Prometheism

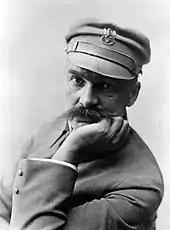
Józef Piłsudski—father of the Promethean strategy

The Promethean movement, according to Charaszkiewicz, took its genesis from a national renaissance that began in the late 19th century among many peoples of the Russian Empire. That renaissance stemmed from a social process that led in Russia to revolution. Nearly all the socialist parties created in the ethnically non-Russian communities assumed a national character and placed independence at the tops of their agendas: this was so in Poland, Ukraine, Finland, Latvia, Lithuania, Georgia and Azerbaijan. These socialist parties would take the lead in their respective peoples' independence movements. While all these countries harbored organizations of a purely national character that likewise championed independence, the socialist parties, precisely because they associated the fulfilment of their strivings for independence with the social movement in Russia, showed the greater dynamism. Ultimately the peoples of the Baltic Sea basin—Poland, Finland, Estonia, Latvia and Lithuania—won and, until World War II, all kept their independence. The peoples of the Black and Caspian Sea basins—Ukraine, Don Cossacks, Kuban, Crimea, Georgia, Azerbaijan, Armenia, Northern Caucasus—emancipated themselves politically in 1919–1921 but then lost their independence to Soviet Russia during the Russian Civil War.